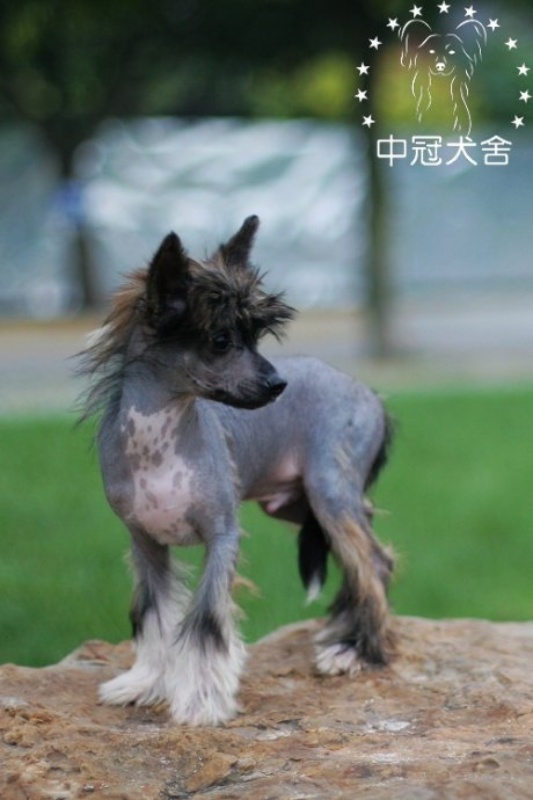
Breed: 234-n000093-Chinese_Crested_Dog